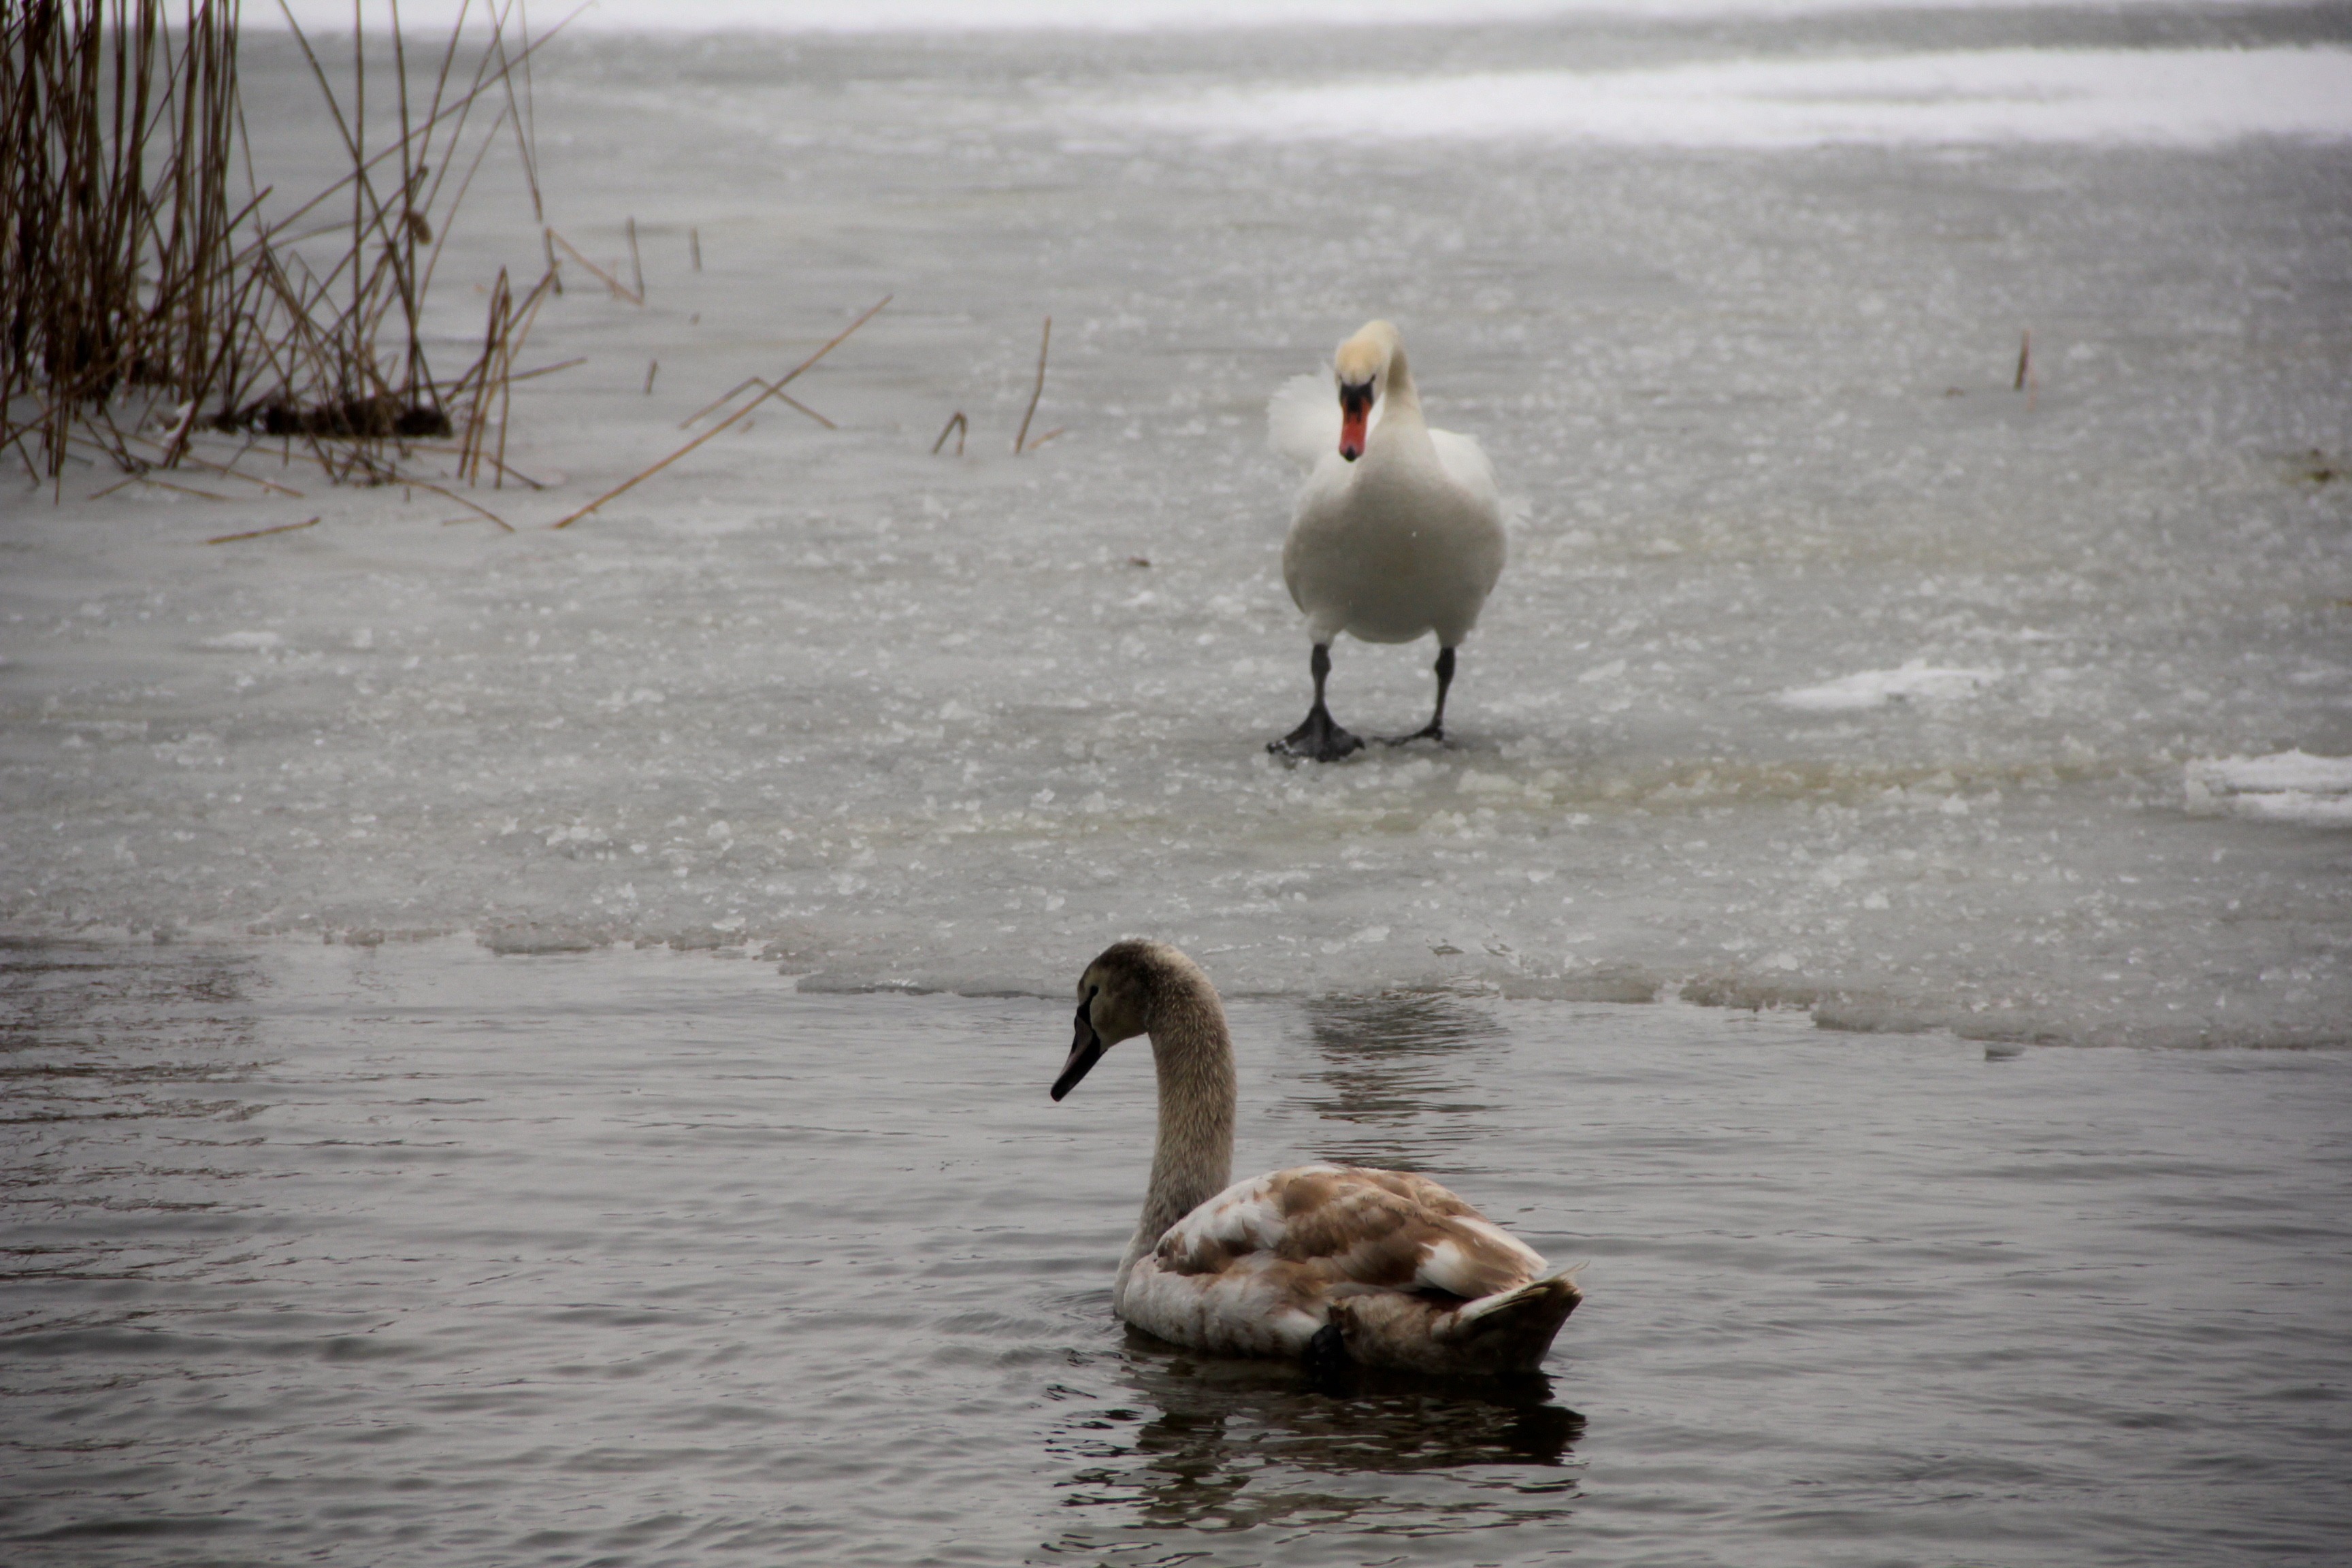
water, snow, winter, bird, wildlife, reflection, beak, feather, fauna, swan, duck, swans, goose, vertebrate, waterfowl, water bird, ducks geese and swans